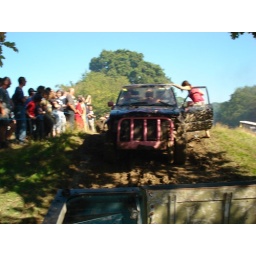
The girls in the car behind suggest that I squeeze through a tiny gap on two wheels